Kenneth Grant (politician)

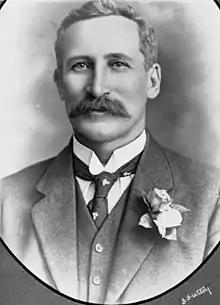
Ken Grant - 1915

Kenneth Macdonald Grant (September 1866 – 13 August 1922) was a telegraphist and member of the Queensland Legislative Assembly in Australia.